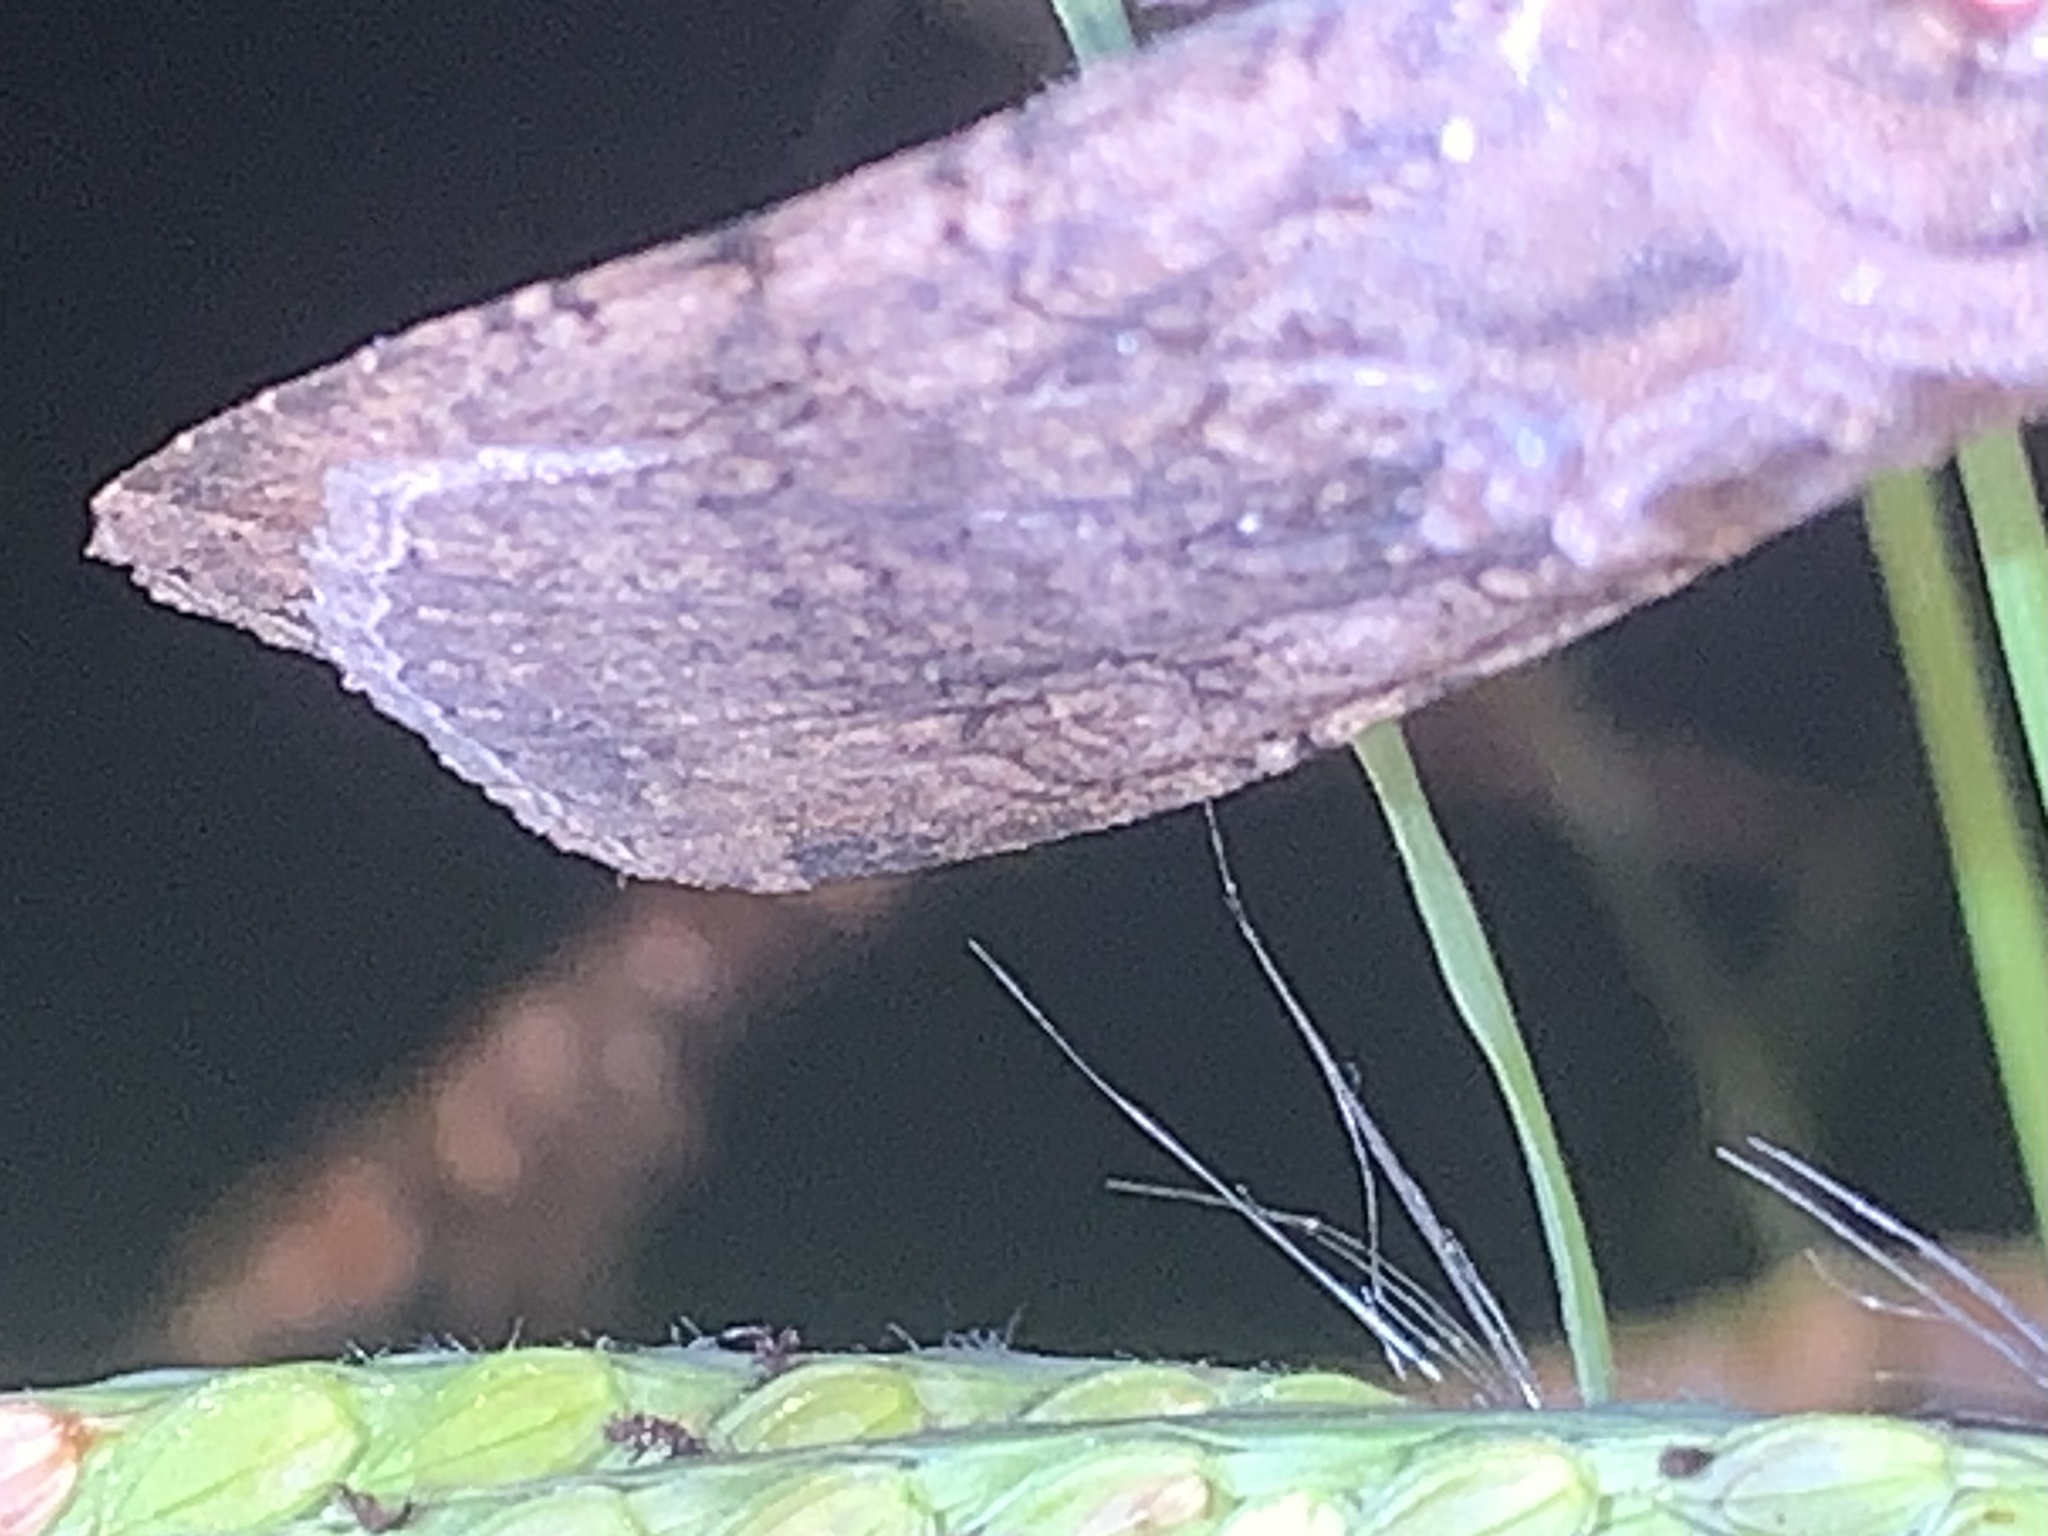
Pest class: cutworms